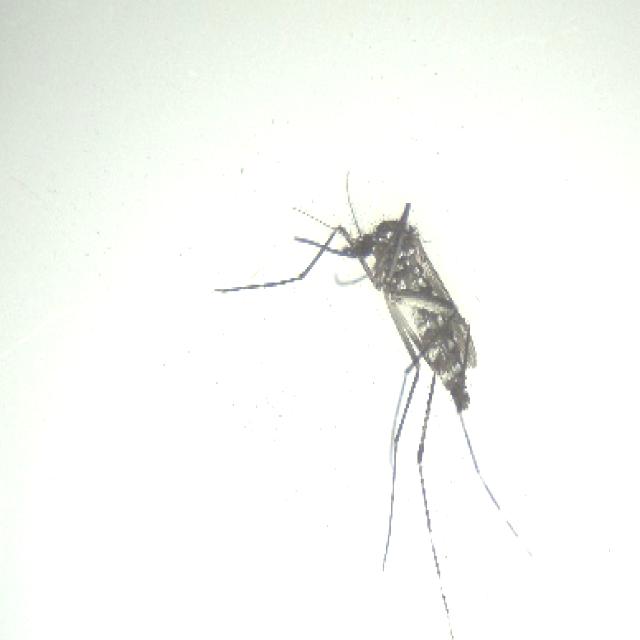
Species: aedes_albopictus